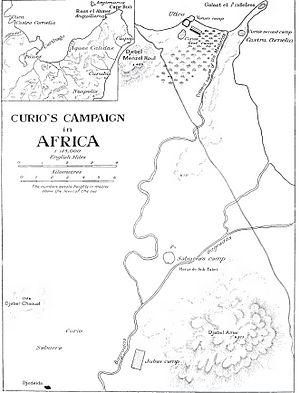
La bataille de Bagradas (49 av. J.-C.) s'est déroulée près de la rivière Bagradas dans l'actuelle Tunisie le 24 août et a été disputée entre les forces soutenant César, dirigées par le général Curion, et les partisans de Pompée menés par le gouverneur Publius Attius Varus et le roi Juba Iᵉʳ de Numidie.
Caius Scribonius Curio, dit Curion, né vers 90 av. J.-C. et mort au combat le 24 août 49 av. J.-C., est un personnage politique de la fin de la République romaine.